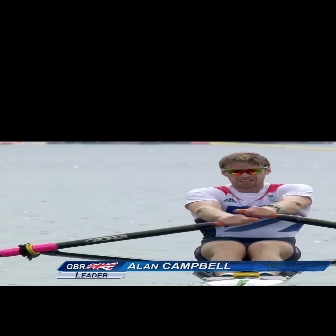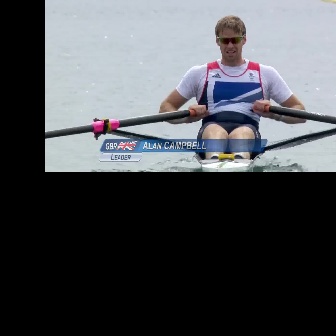
  Please identify the target specified by the bounding box [183,151,313,281] in the first image and locate it in the second image. Return the coordinates in [x_min,y_min,x_max,y_max] format.
Answer: [157,15,305,163]